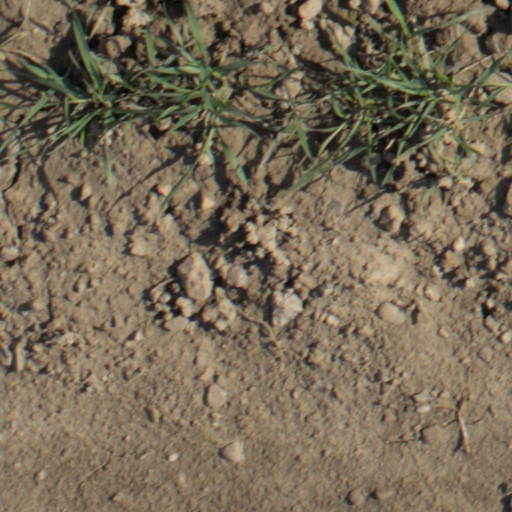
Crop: wheat